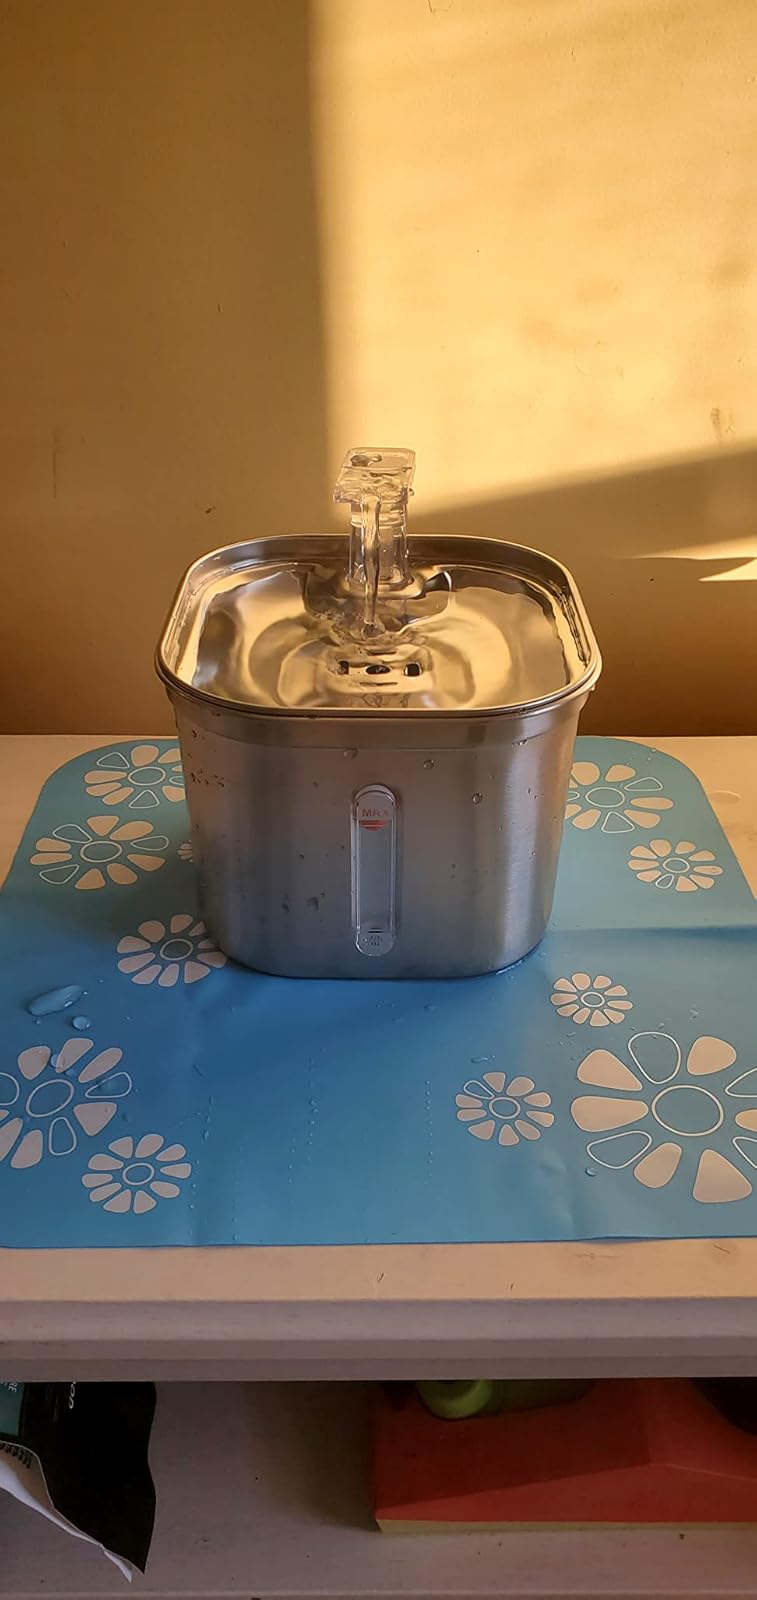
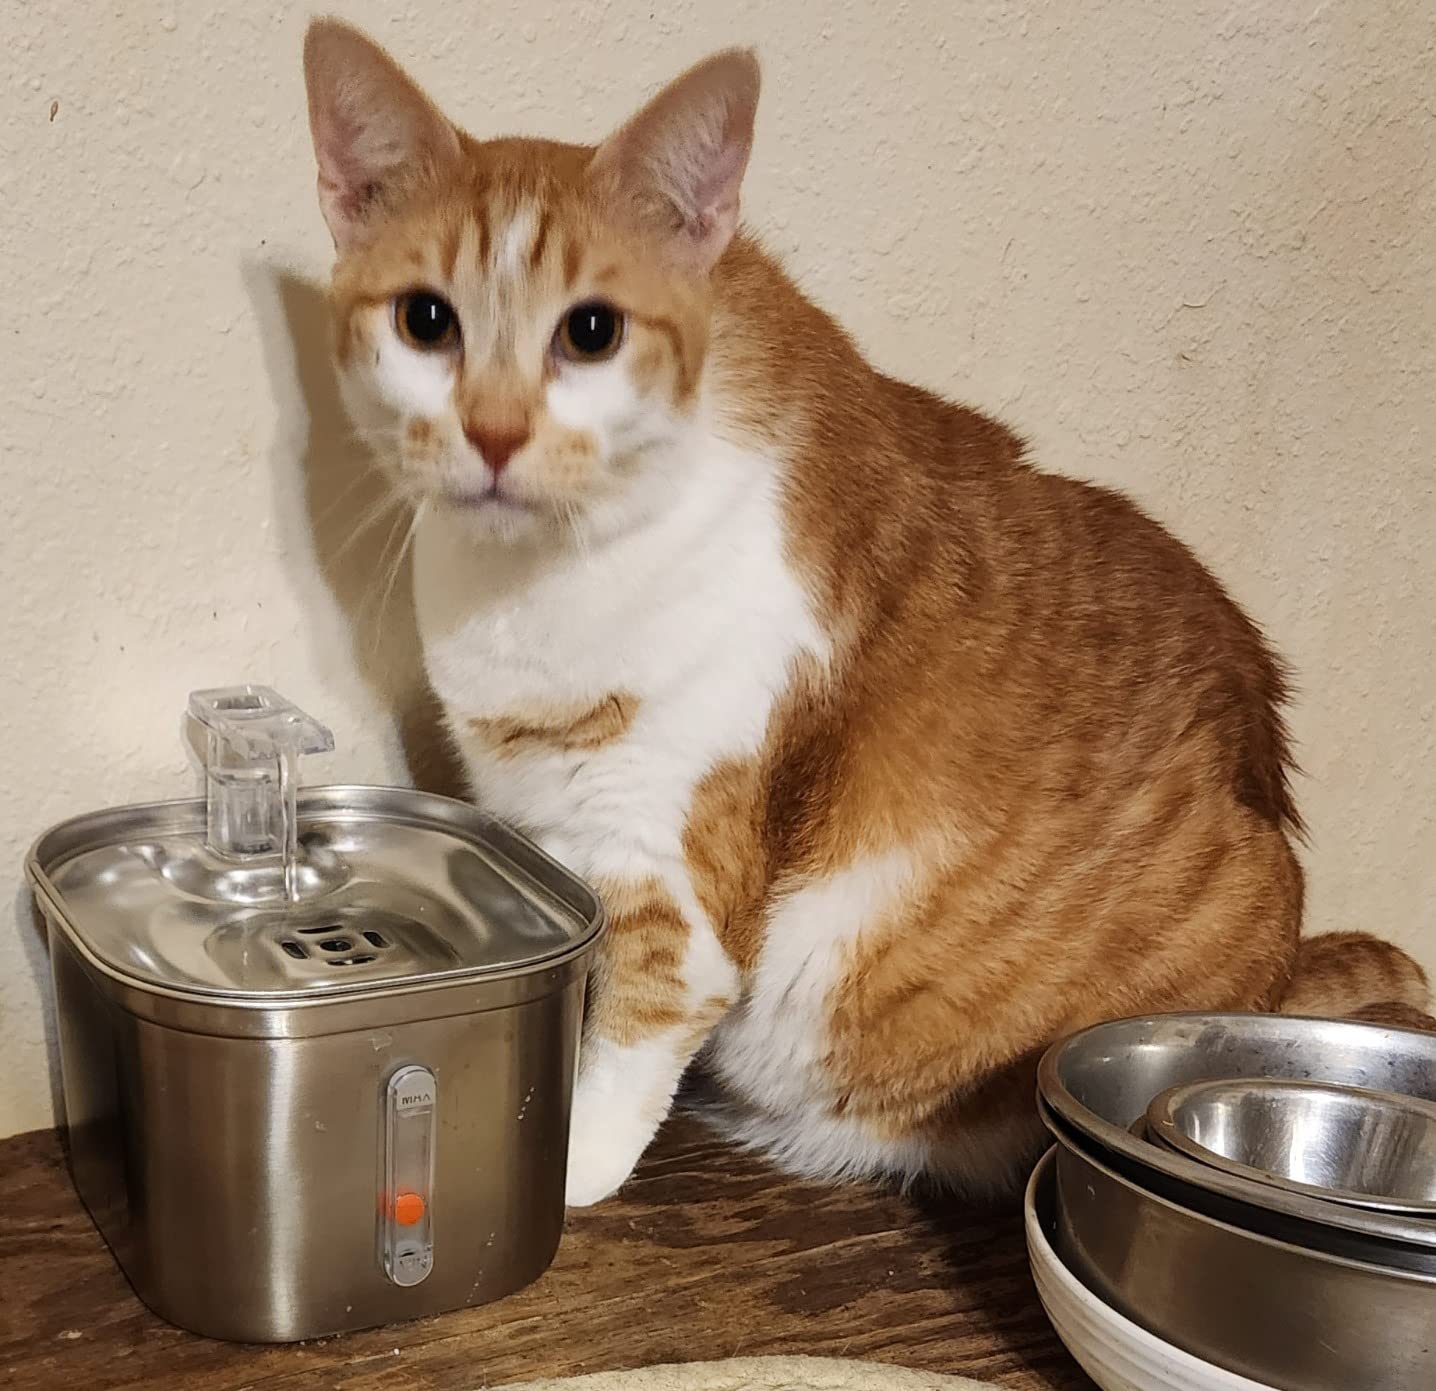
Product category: items_bowl
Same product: yes